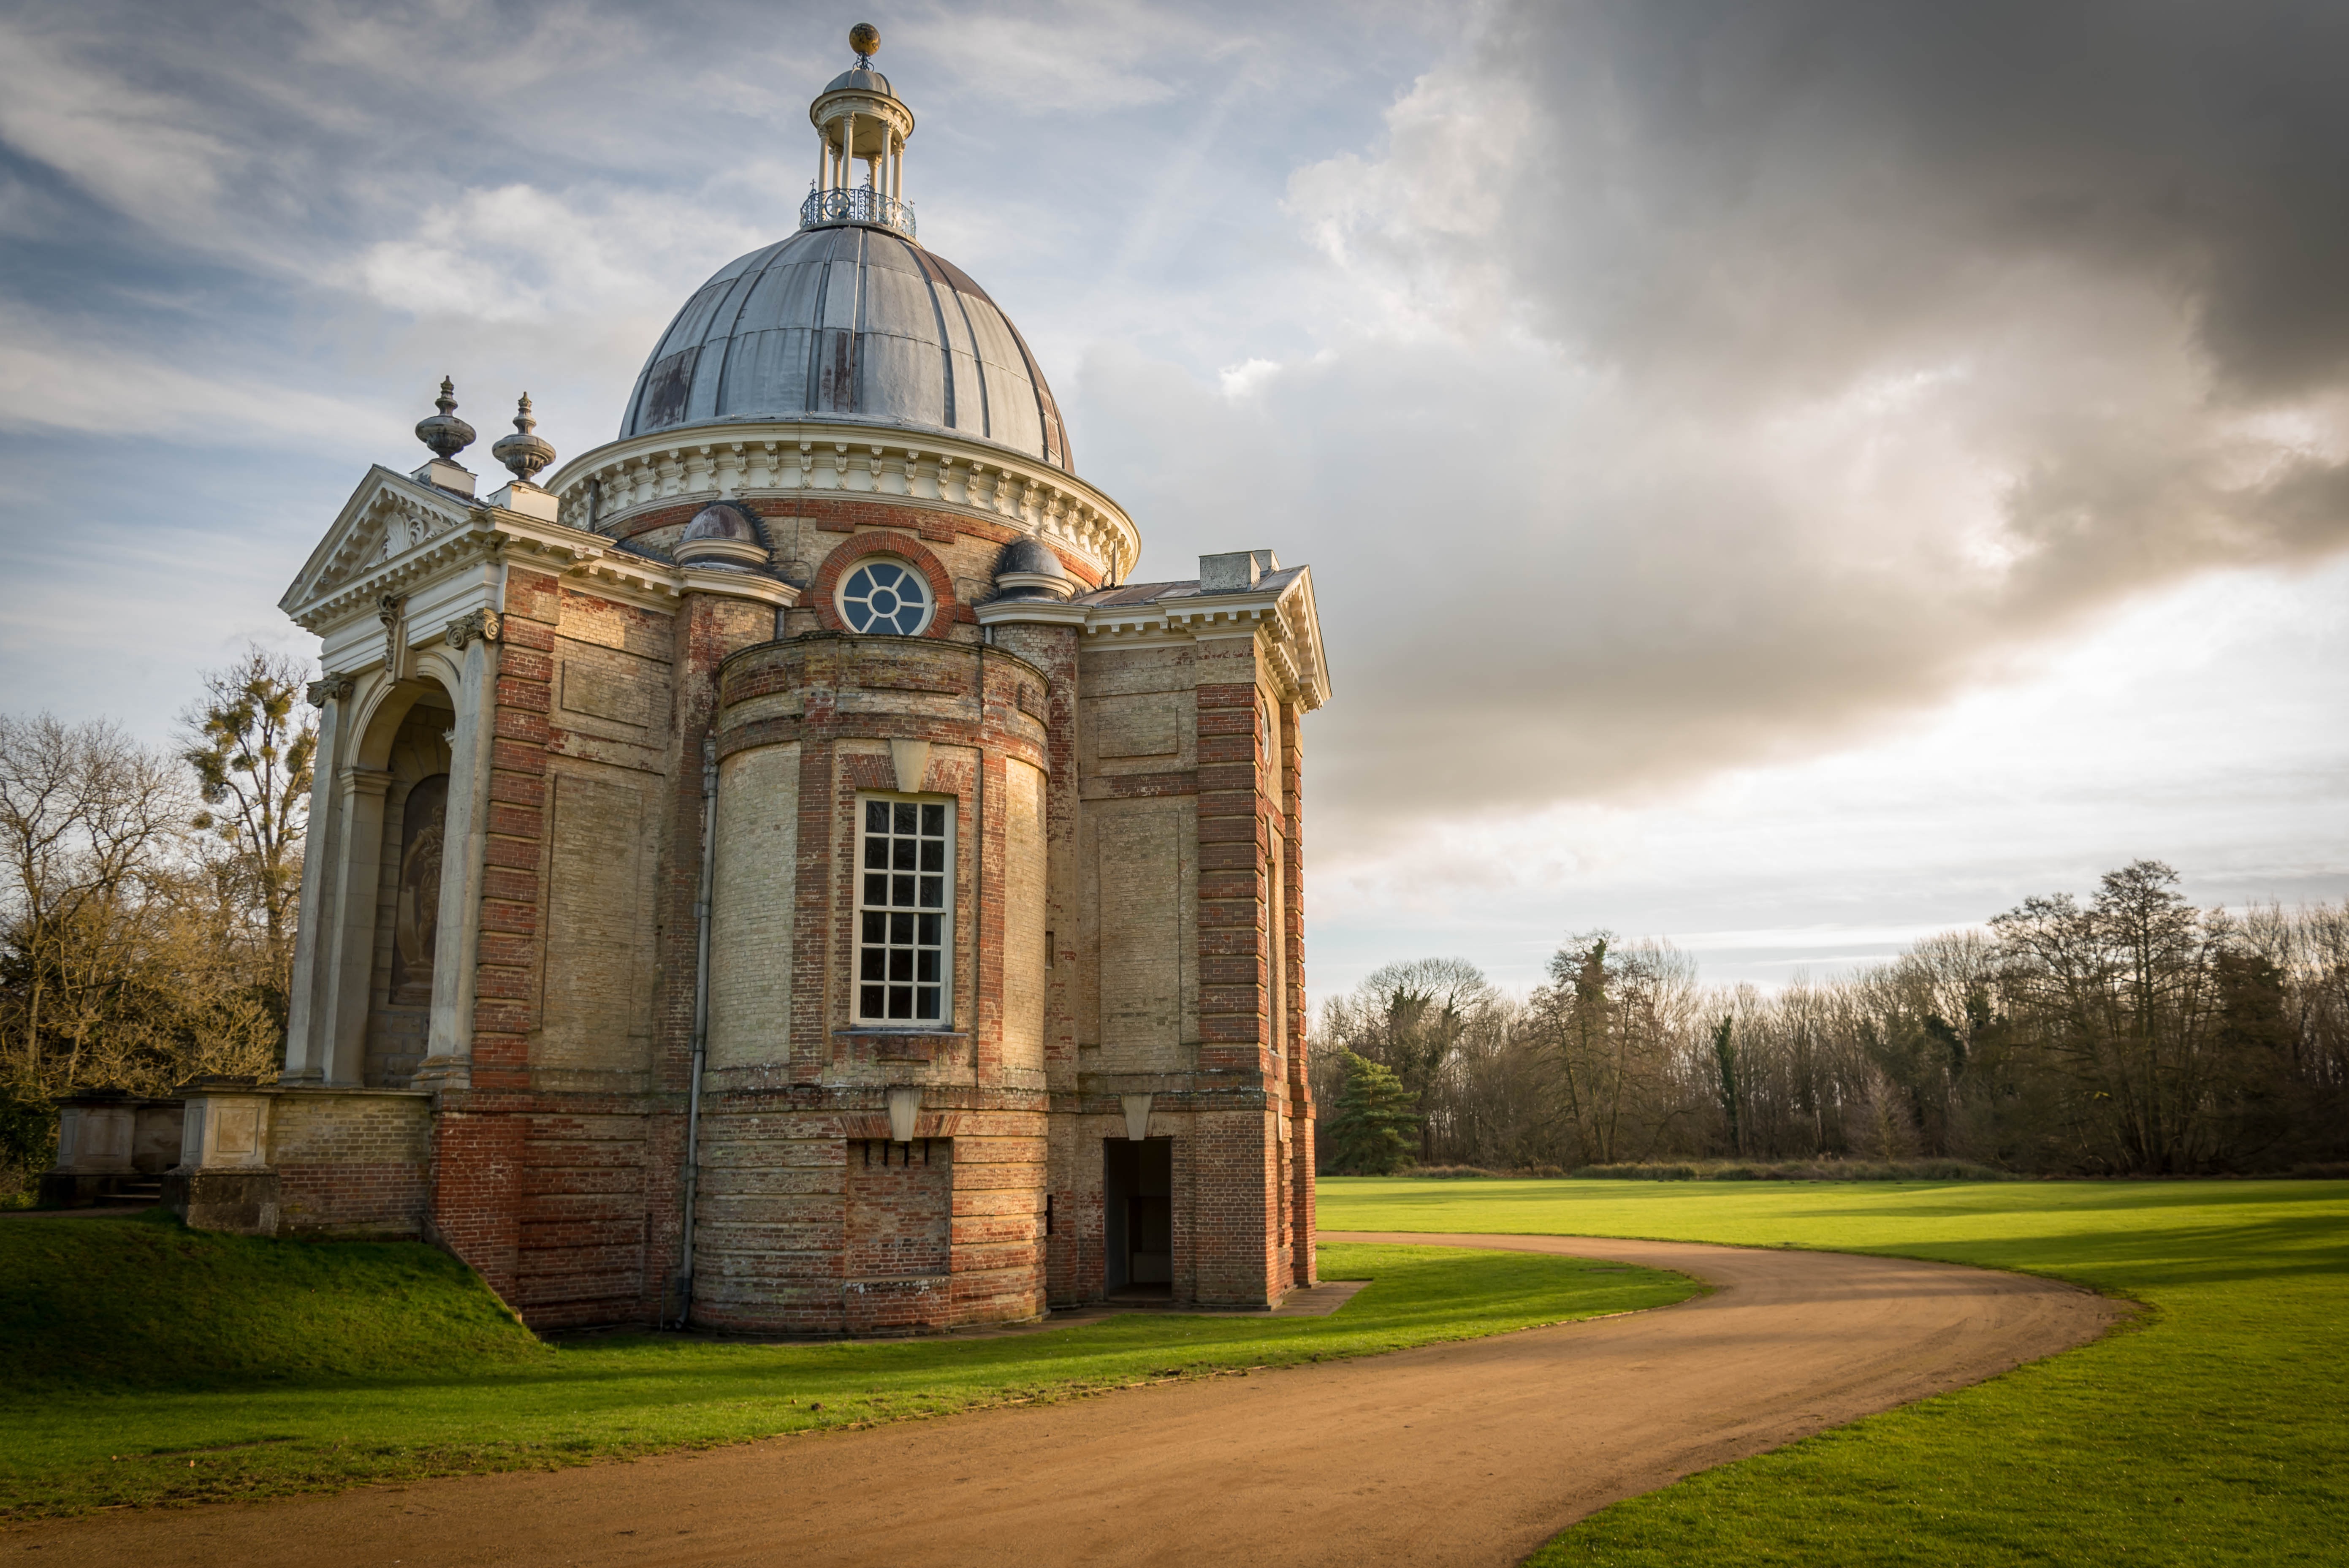
architecture, structure, building, park, landmark, chapel, historic, place of worship, religious, pavilion, culture, dome, estate, cupola